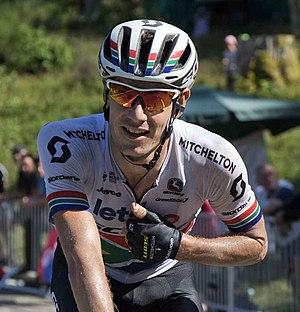
Les championnats d'Afrique du Sud de cyclisme sur route sont les championnats nationaux de cyclisme sur route organisés par Cycling South Africa, la fédération sud-africaine de cyclisme.